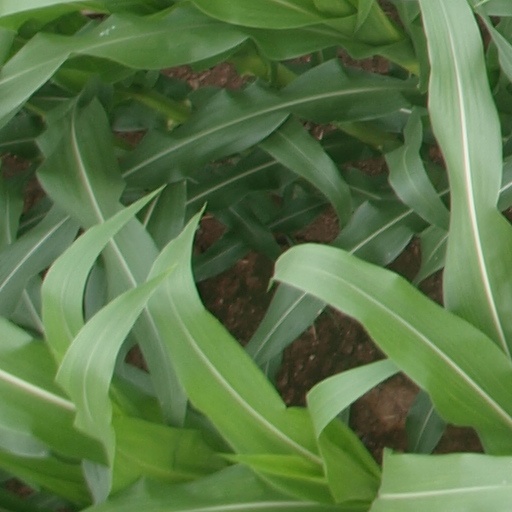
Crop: maize; corn